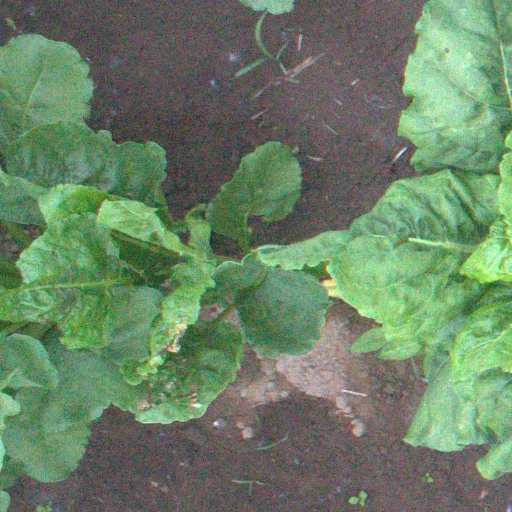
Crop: sugar beet